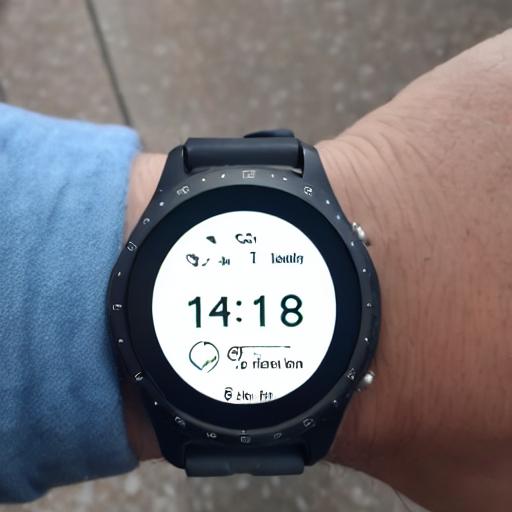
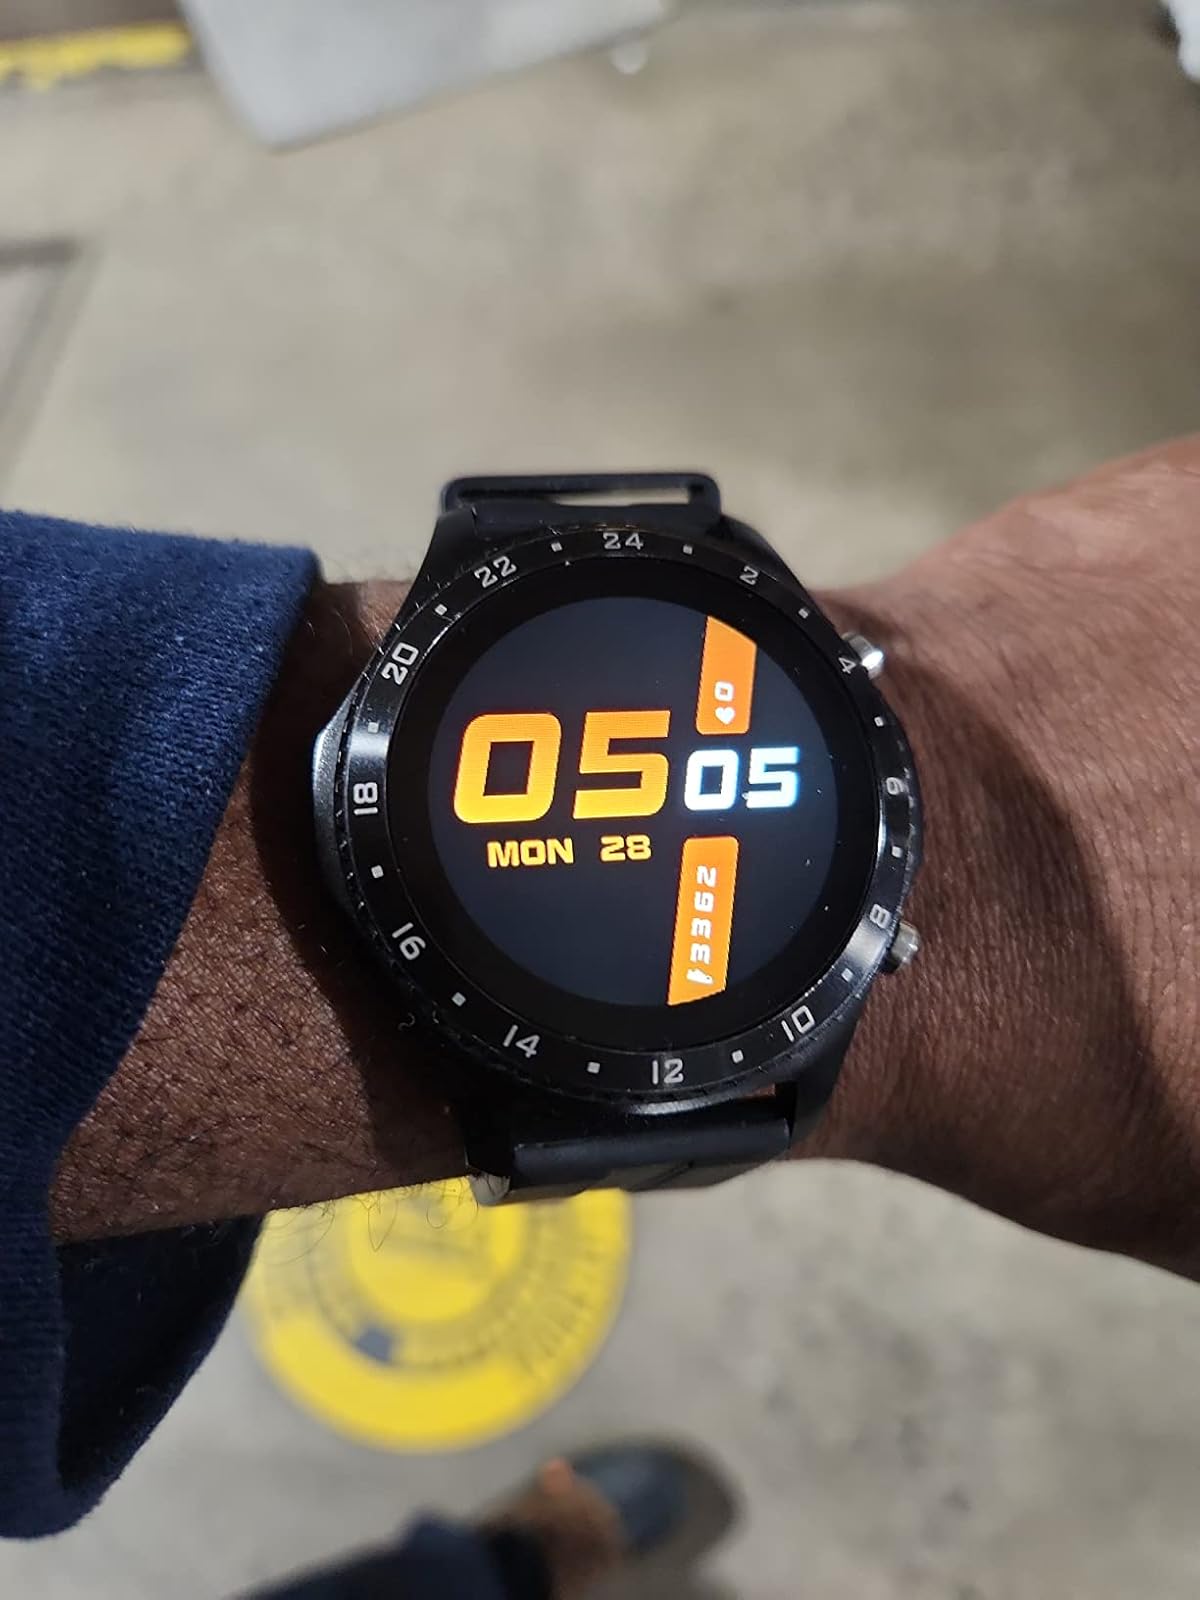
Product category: smartwatch
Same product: no